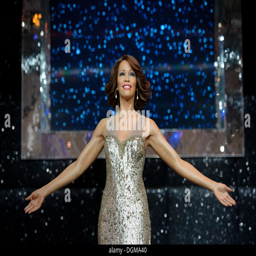
the wax figure of pop artist is unveiled